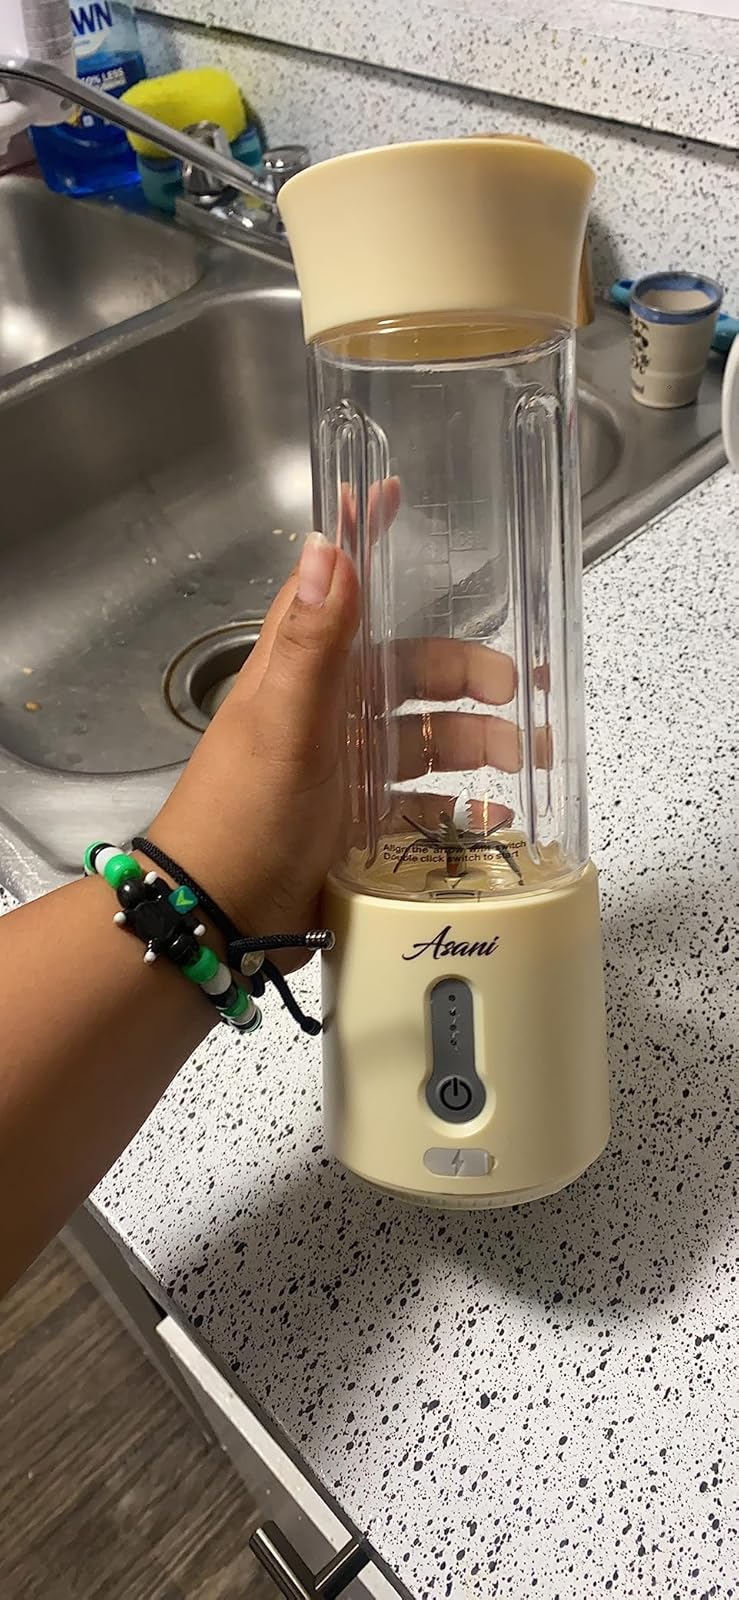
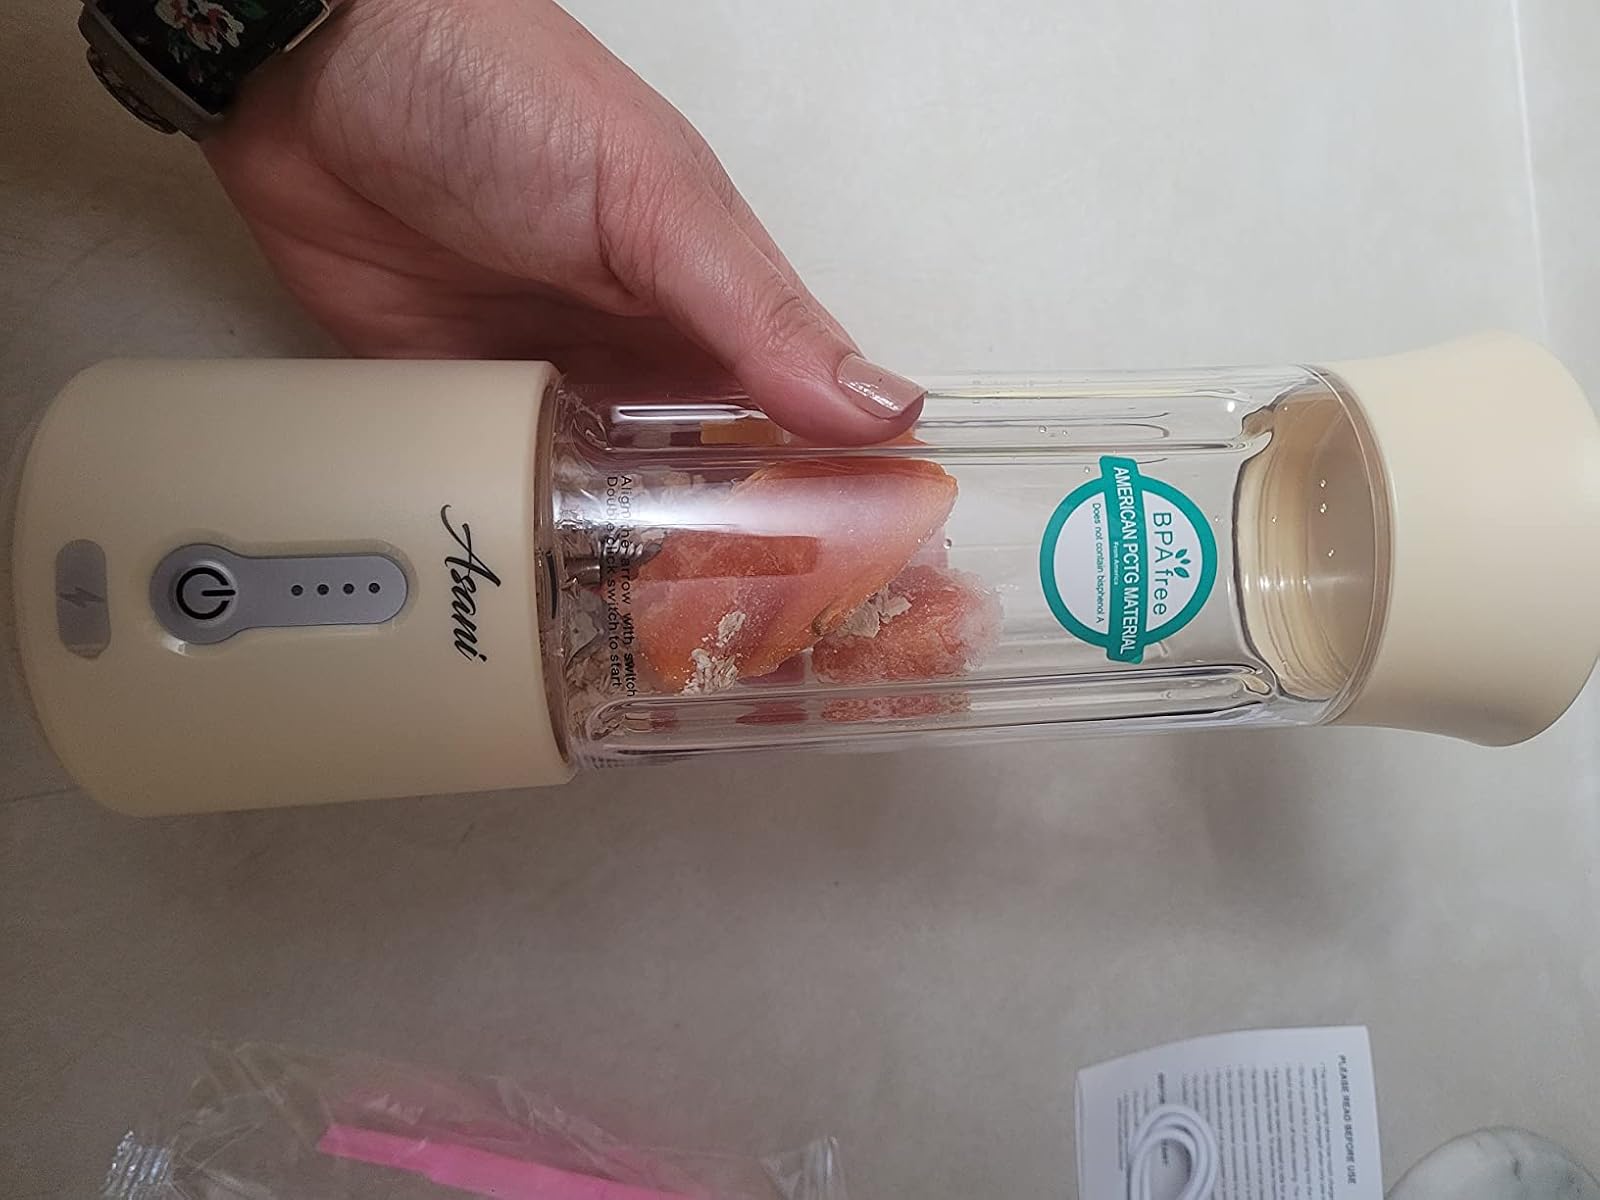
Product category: items_blender
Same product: yes